Keweenaw National Historical Park

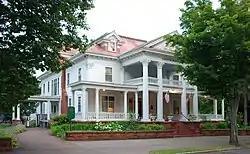
Laurium Manor Inn

The Laurium Manor Inn is located at 320 Tamarack Street in Laurium, Michigan. The structure was built as a home by wealthy mining captain Thomas H. Hoatson in 1908 at a cost of $50,000. The house functions as a bed and breakfast and is open to the public for tours.